Bar Harbor, Maine

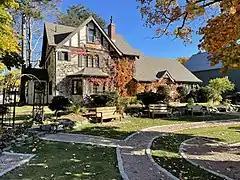
Ivy Manor Inn on Main Street, one of the town's many hotels

The town of Bar Harbor was founded on the northeast shore of Mount Desert Island, which the Wabanaki Indians knew as "Pemetic", meaning "range of mountains" or "mountains seen at a distance." The Wabanaki seasonally fish, hunt and gather berries, clams, and other shellfish in the area. They speak of Bar Harbor as "Man-es-ayd'ik" ("clam-gathering place") or "Ah-bays'auk" ("clambake place"), leaving great piles of shells as evidence of this abundance. In early September 1604, French explorer Samuel de Champlain ran aground on a rock ledge believed to be Egg Rock, just off Otter Cliffs, and when he came ashore to repair his boat he met local natives. Champlain named the island "Isles des Monts Deserts", meaning "island of barren mountains"—now called Mount Desert Island, the largest island in Maine.